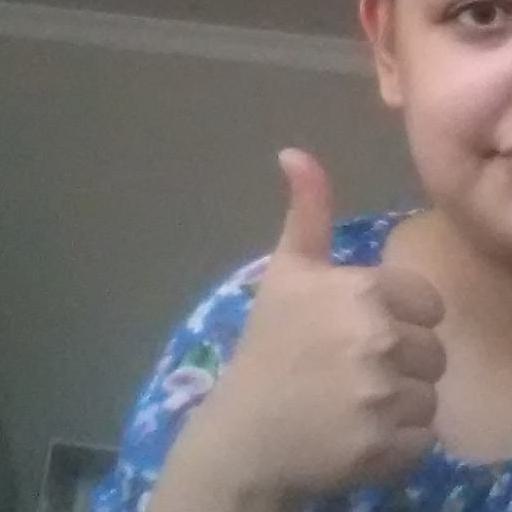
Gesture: like